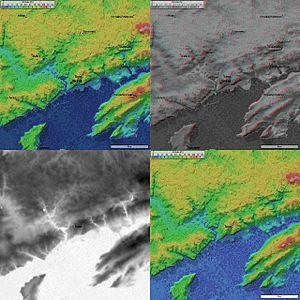
Un aber ou une ría ou une ria est une baie étroite, allongée, et relativement profonde, formée par la partie inférieure de la vallée d'un fleuve côtier envahie, en partie ou en totalité, par la mer. La géographie internationale utilise le mot « ria » ; mais le mot breton « aber » est aussi utilisé.
Brest /bʁɛst/ est une commune française, chef-lieu d’arrondissement du département du Finistère dans la région Bretagne. C'est un port important, deuxième port militaire en France après Toulon, situé à l'extrémité ouest de la Bretagne.